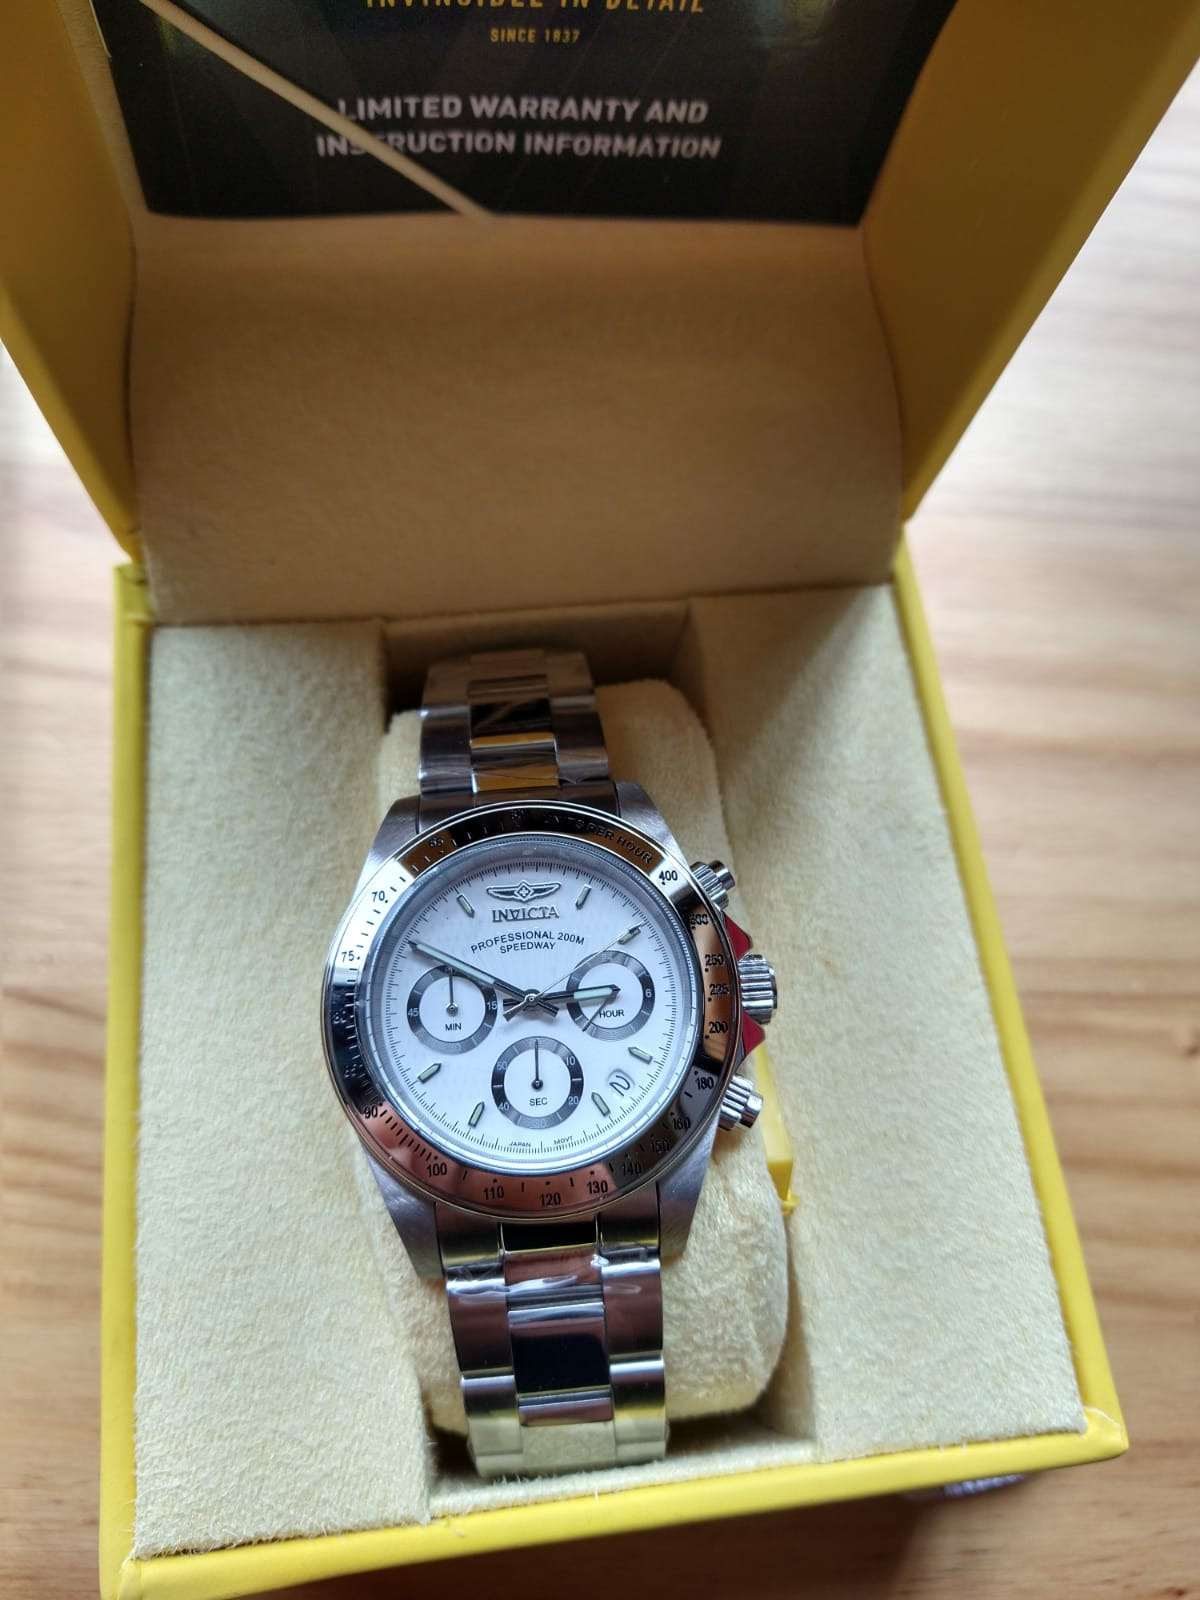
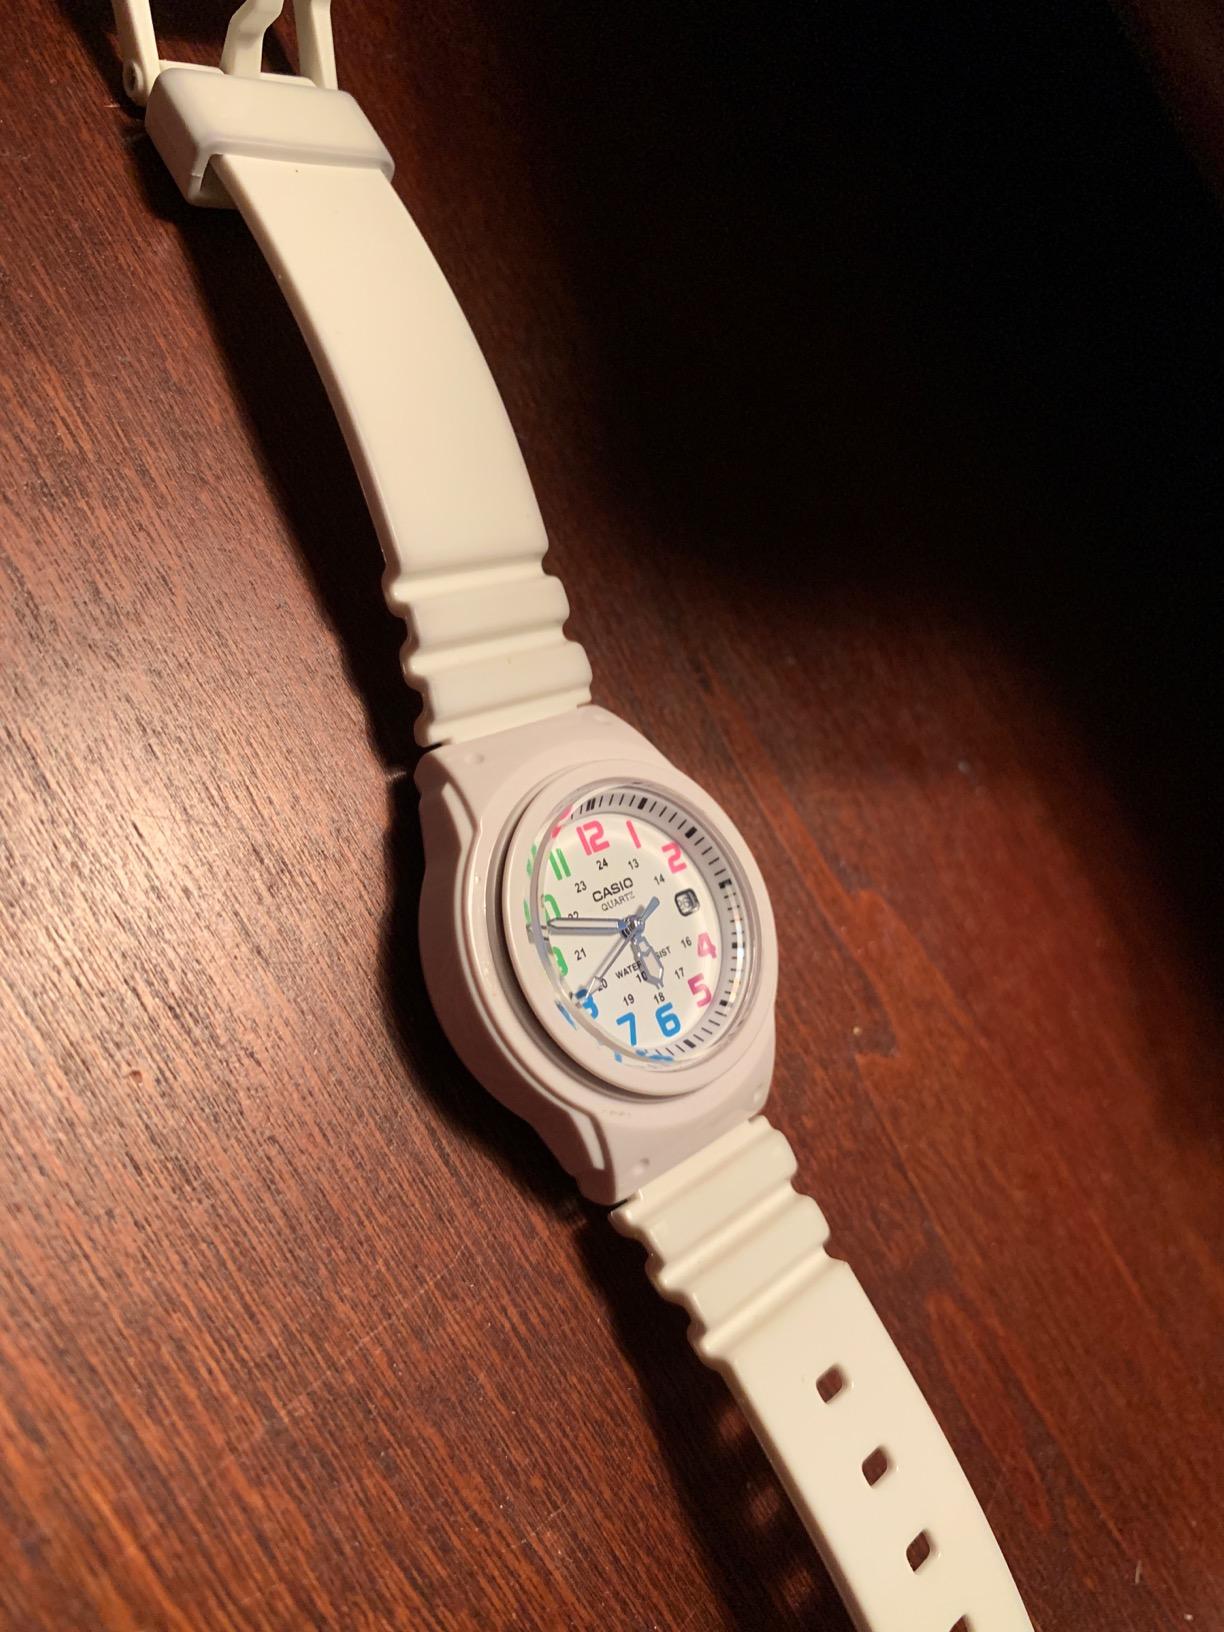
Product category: accessories_watch
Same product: no